World peace

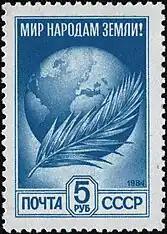
A 1984 USSR stamp illustrating the Earth behind a palm frond. The title reads: "Мир Народам Земли!" ("Peace to all the Peoples of the World!").

Capitalist, or commercial peace, forms one of the three planks of Kantian peace, together with democratic peace theory and institutionalist arguments for peace. Although the evidence is inconclusive, various scholars have argued for capitalist peace. For instance, in her essay "The Roots of War", Ayn Rand held that the major wars of history were started by the more controlled economies of the time against the freer ones and that capitalism gave mankind the longest period of peace in history—a period during which there were no wars involving the entire civilized world—from the end of the Napoleonic wars in 1815 to the outbreak of World War I in 1914, with the exceptions of the Franco-Prussian War (1870), the Spanish–American War (1898), the Crimean War (1853–1856), the Boer Wars (1880–1881, 1899–1902), and the American Civil War (1861–1865).